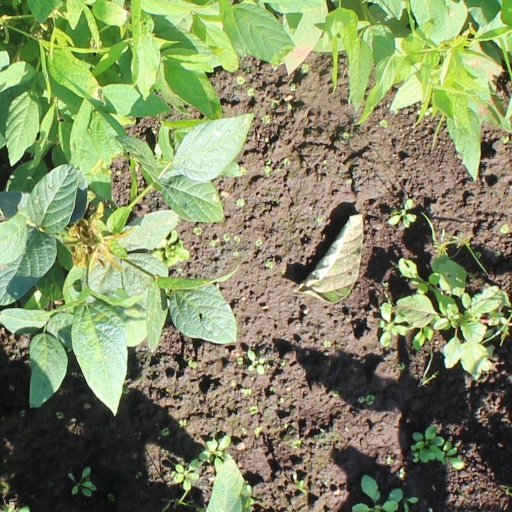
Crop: soybean